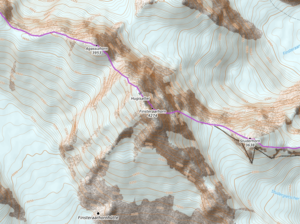
carte réalisée sur umap This map was created from OpenStreetMap project data, collected by the community. This map may be incomplete, and may contain errors. Don't rely solely on it for navigation.
Le Finsteraarhorn est le point culminant du massif des Alpes bernoises à 4 274 mètres d'altitude, sur la frontière entre les cantons du Valais et de Berne en Suisse. Le sommet constitue un point de repère particulièrement visible à cause de sa pointe et de sa face abrupte.